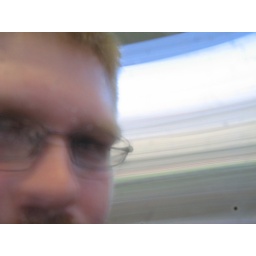
spinning in an office chair